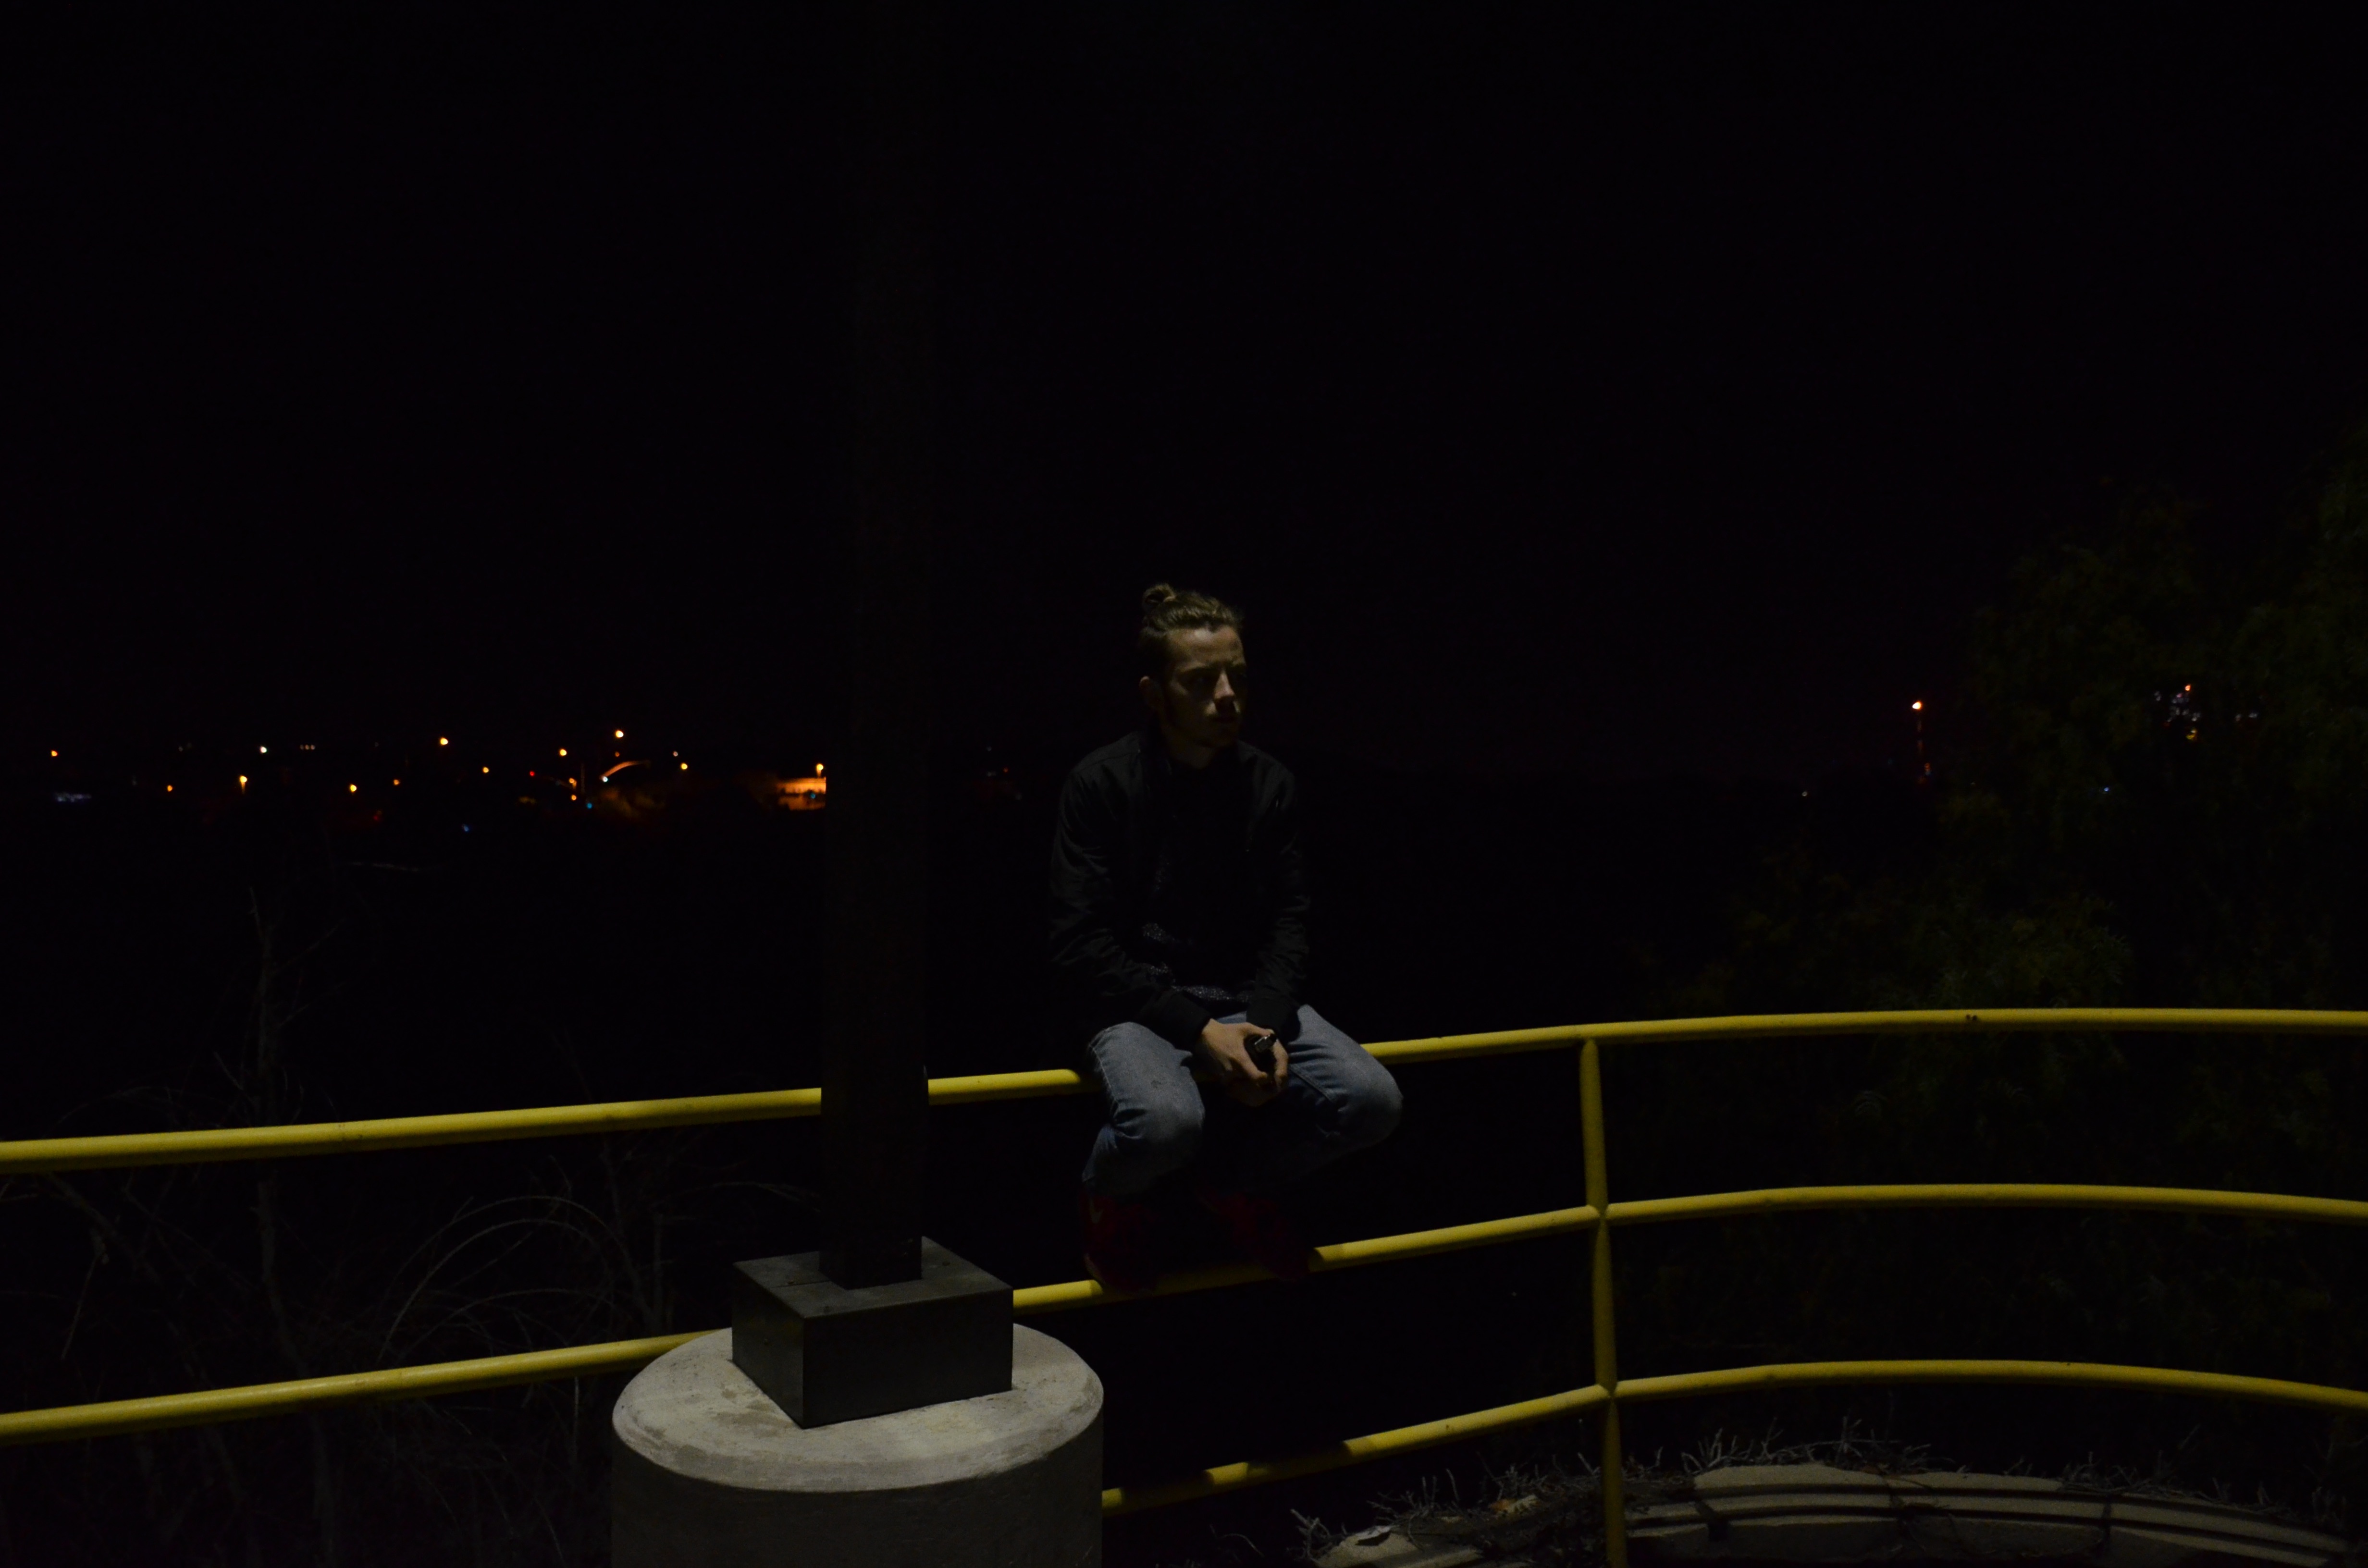
light, night, evening, reflection, darkness, lighting, stage, atmosphere of earth